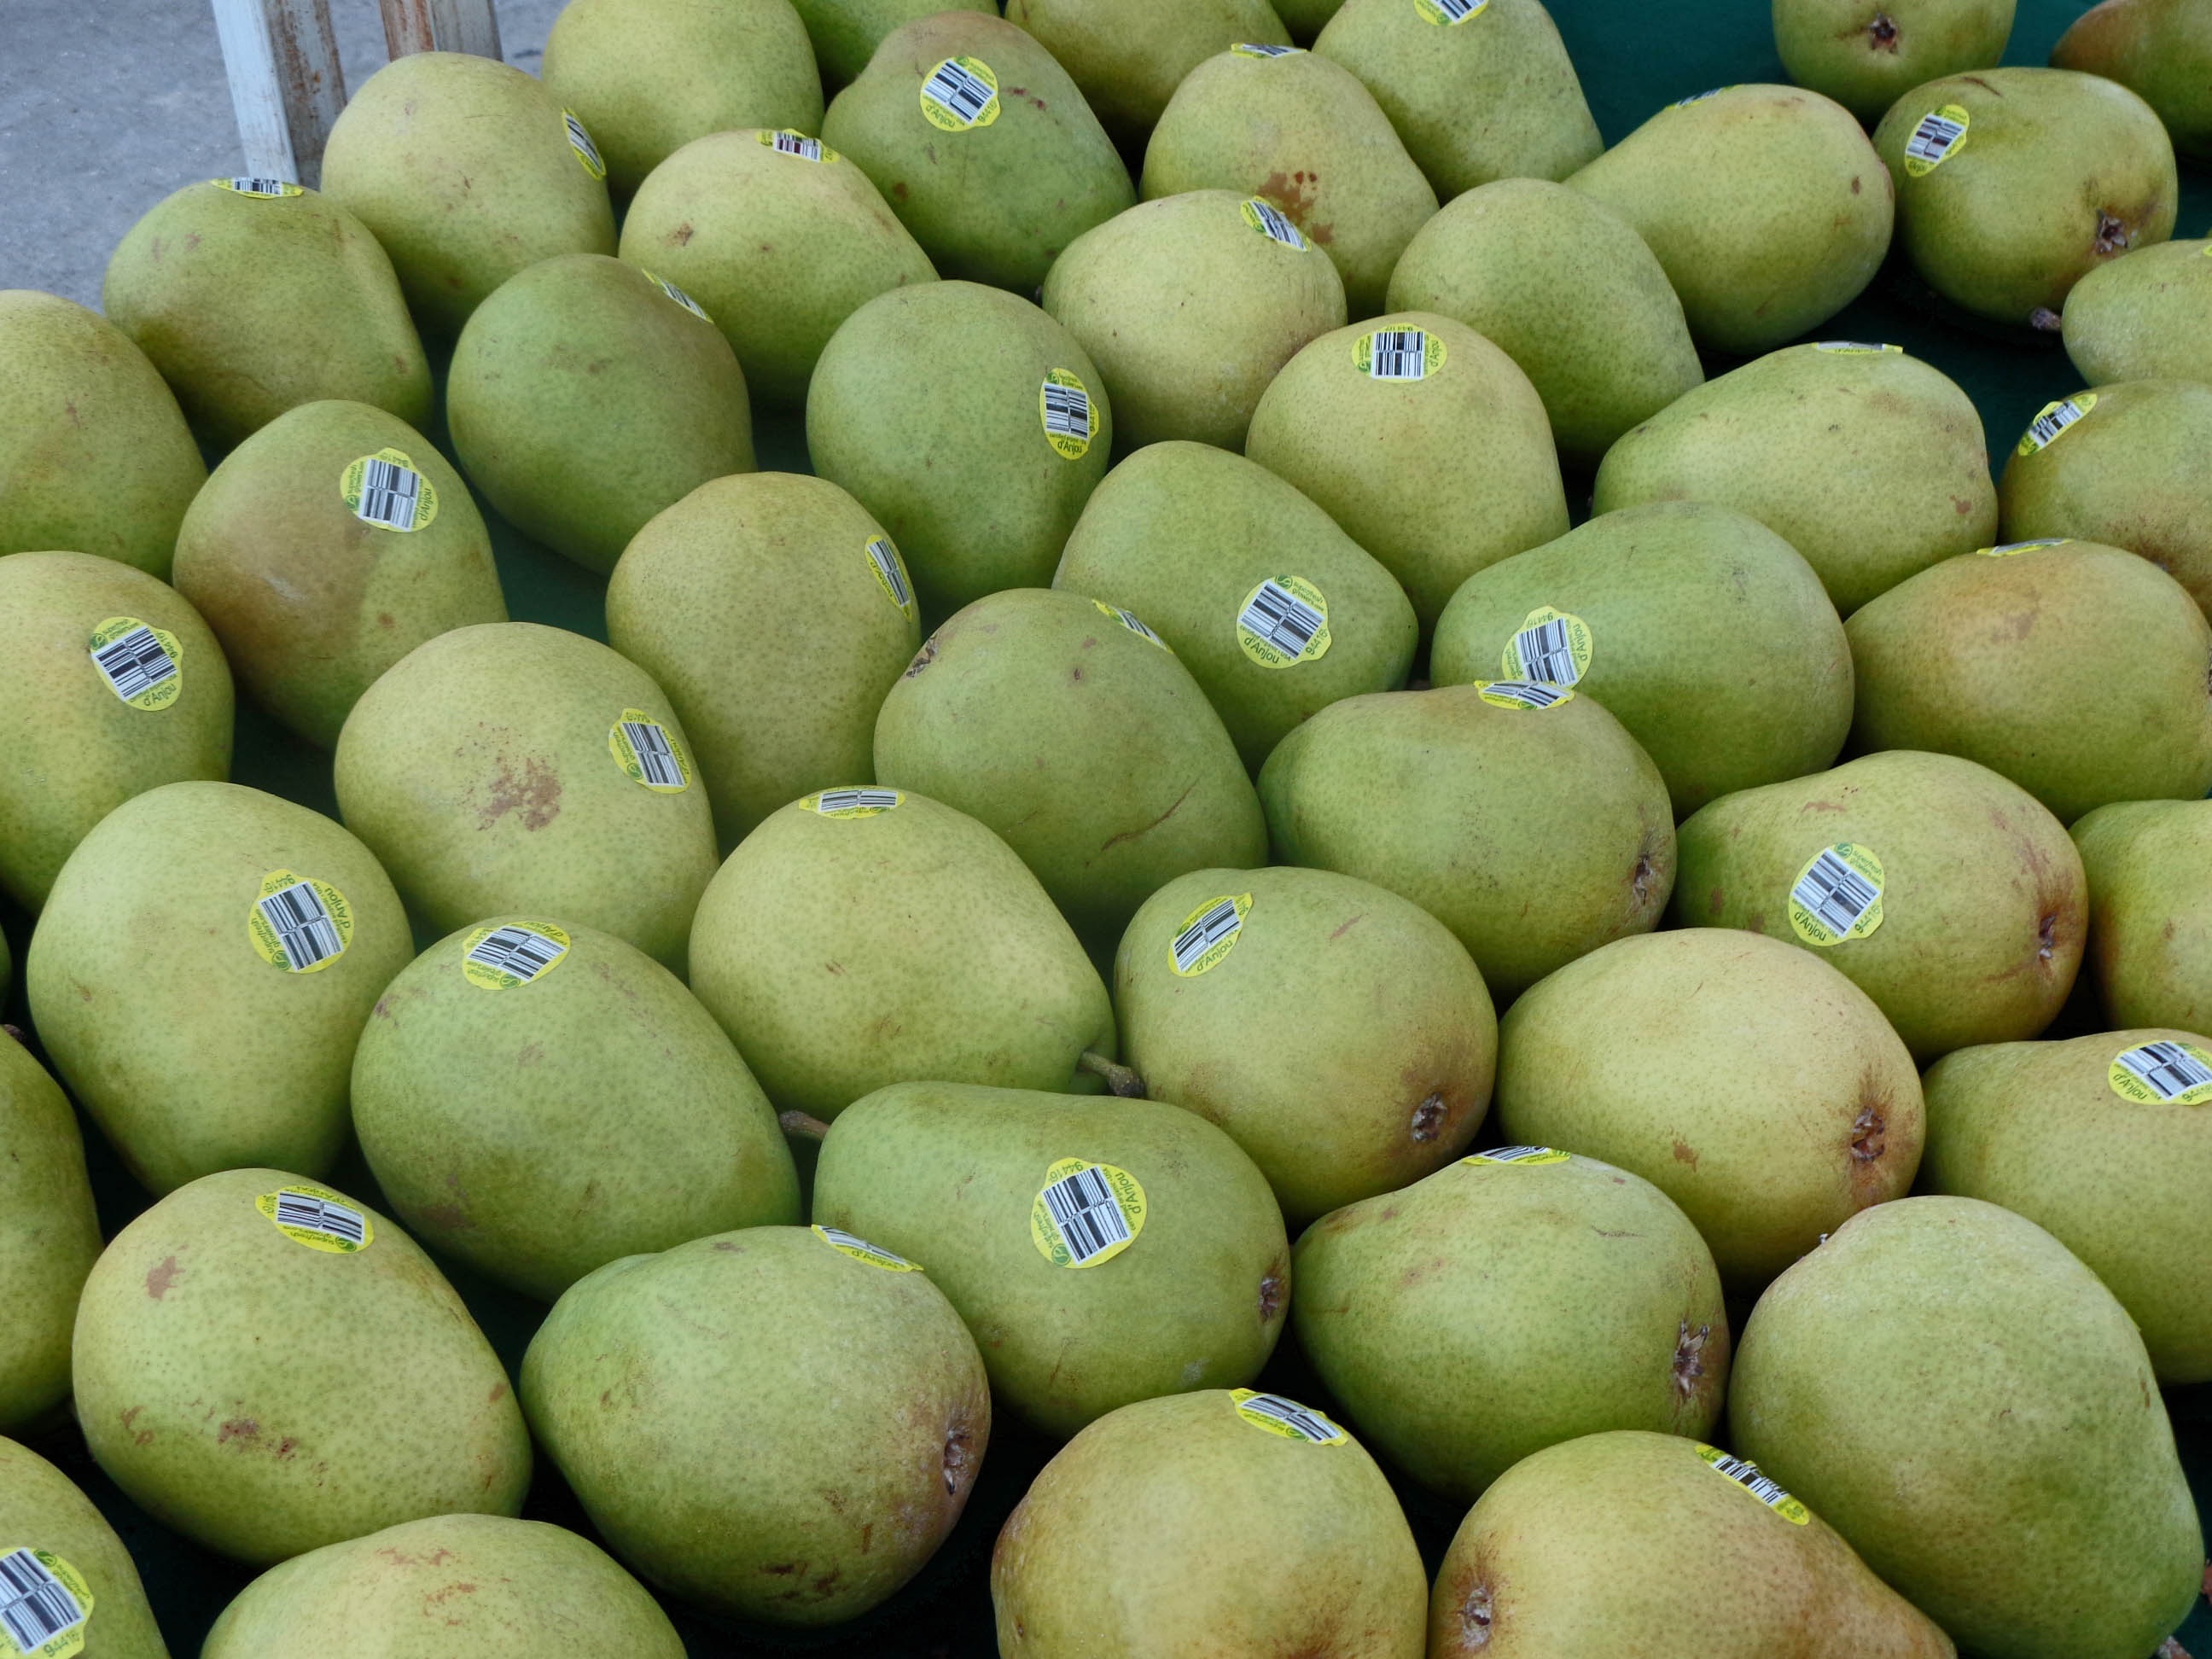
plant, fruit, food, green, produce, natural, fresh, delicious, eating, pears, vegan, vegetarian, food market, flowering plant, land plant